Chris Masters

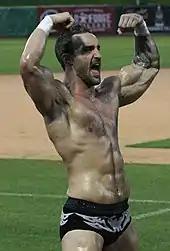
Masters at a GFW event in 2015

On April 20, 2013, Masters unsuccessfully challenged Rob Conway for the NWA World Heavyweight Championship. On January 24, 2014, Masters won the Real Canadian Wrestling (RCW) Canadian Heavyweight Championship. Masters lost the title the next day. On March 29, 2014, at International Wrestling Federation's Breaking Ground, Masters was defeated by Chris Hero. On June 26 Masters defeated Ken Kerbis & Kronus in a triple threat match for the AWO Championship at the All Wrestling Organization annual show Wrestlefest in Tira, Israel. On 1 November 2014, Masters faced 'The One' Simon Lancaster at the RDW 10th Anniversary Show, the match ended in a draw when the RDW champion, Spyda, attacked both men. Masters then went on to aid Lancaster in a match against Spyda, winning Lancaster the championship. On May 6, 2015, Global Force Wrestling (GFW) announced Mordetzky as part of their roster. He made his debut for the promotion on June 12, defeating Dustin Starr.